Peter Golding

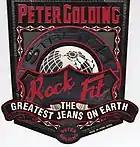

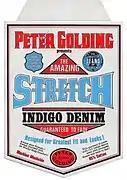

PG's ACE store was the platform from which Golding created and launched the world's First Stretch Denim Jean in 1978 which was quickly popular with its British and international star-studded clientele.